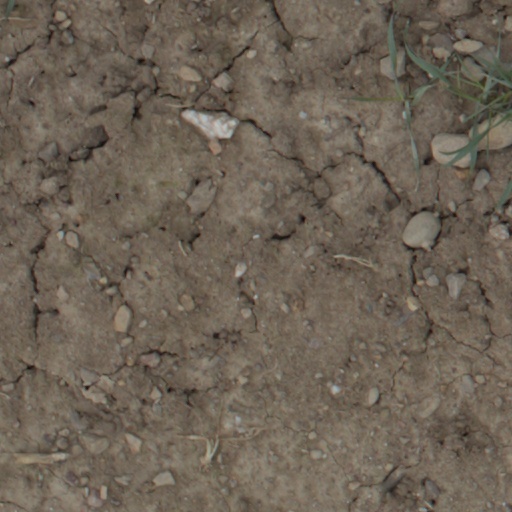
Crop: wheat